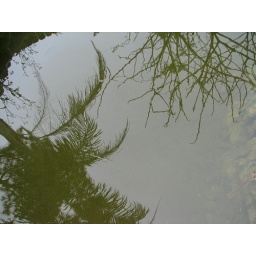
Palm tree and limbs reflecting in the fish pond just before a down pour.